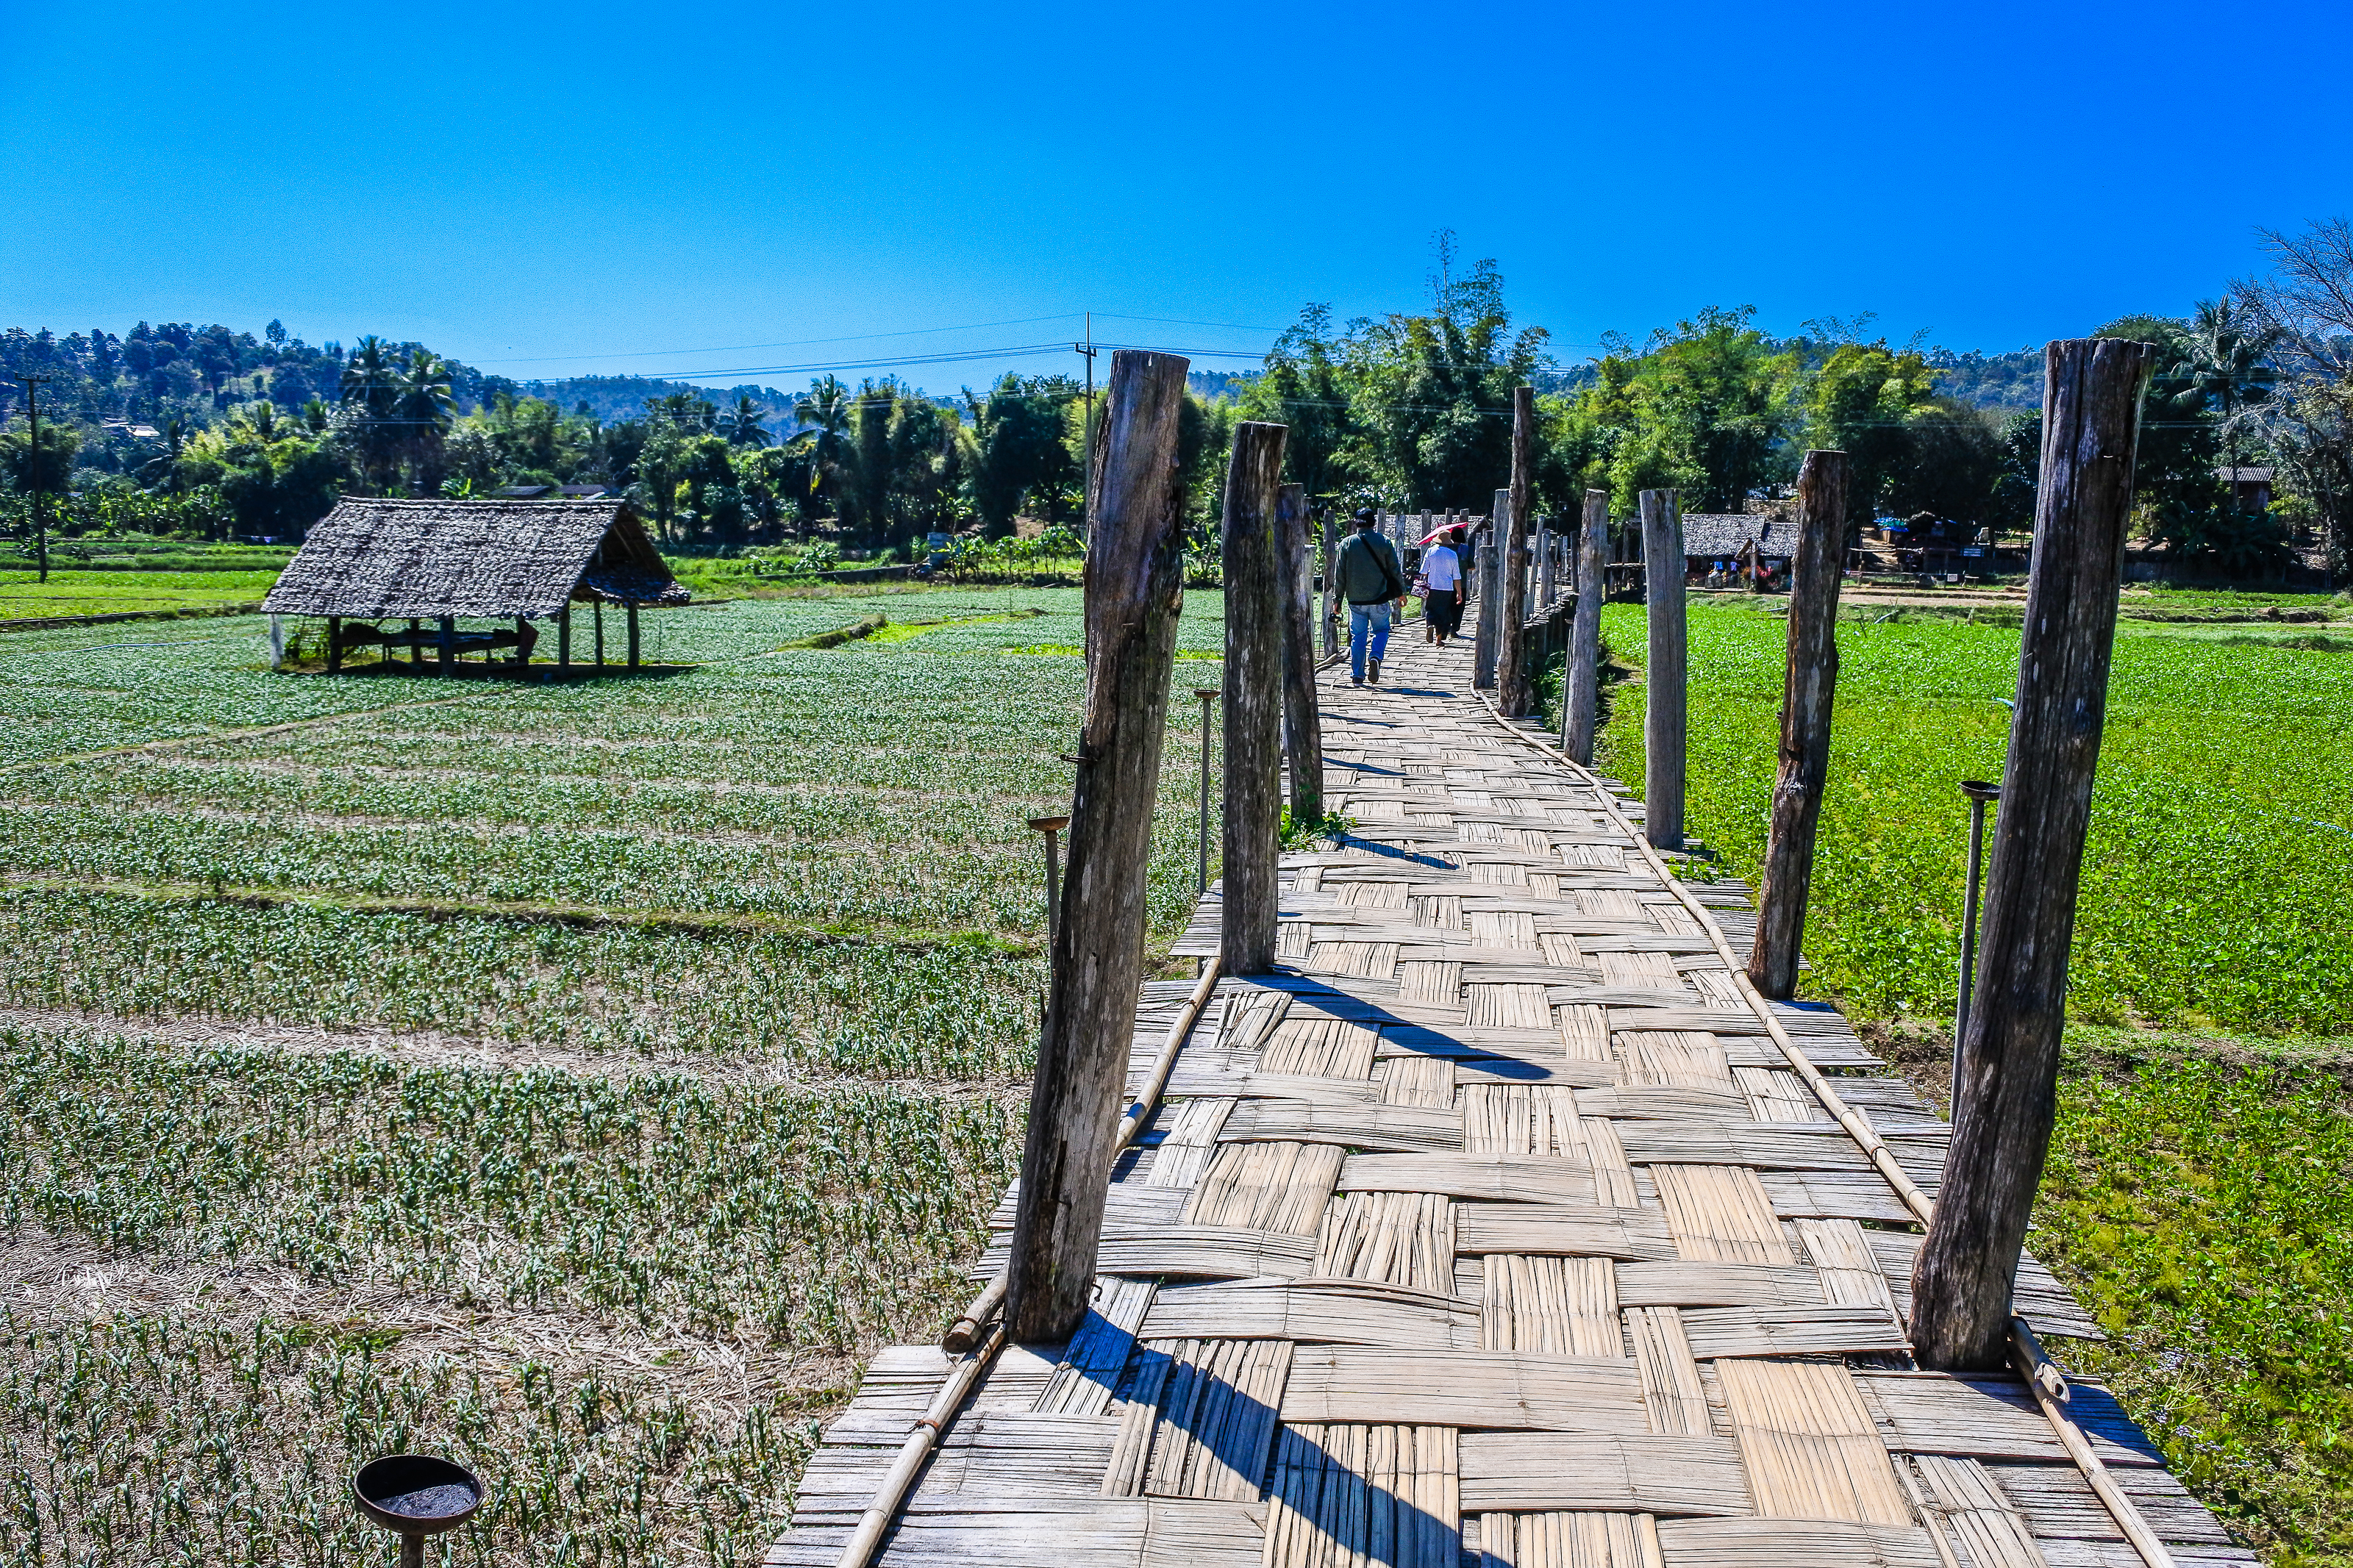
country, hut, rural, northern, beautiful, son, leaves, thailand, luxuriant, season, landmark, nobody, sky, new, rain, agricuture, natural, thai, ancient, morning, bamboo, hong, light, bridge, fields, sunrise, flags, tourism, sun, mist, mae, popular, art, famous, green, historic, nature, countryside, asia, sutongpe, rice, outdoor, cuture, horizon, wooden, sunset, temple, river, travel, landscape, grass, tree, walkway, grass family, boardwalk, rural area, plant, vacation, grassland, land lot, cloud, road, park, historic site, national park, nonbuilding structure, hill, plain, city